Dynamite Duumvirate Tag Team Title Tournament (2013)

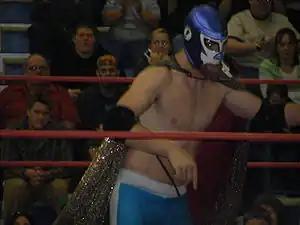
El Generico wrestled his farewell match in PWG at the event.

It was followed by a non-tournament match, in which Willie Mack took on B-Boy. Mack delivered a "Chocolate Thunder Bomb" to B-Boy for the win.